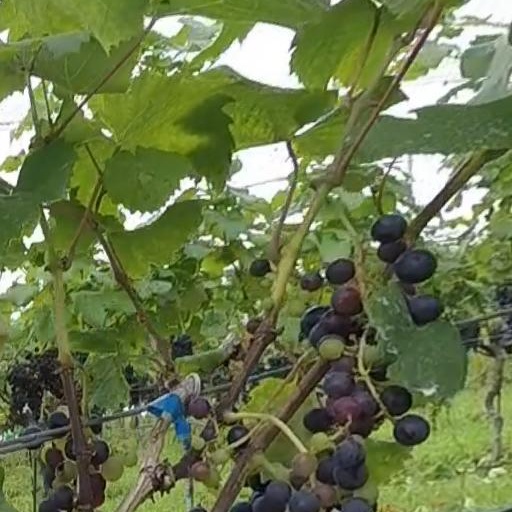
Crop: grape